Orders of the Russian Empire

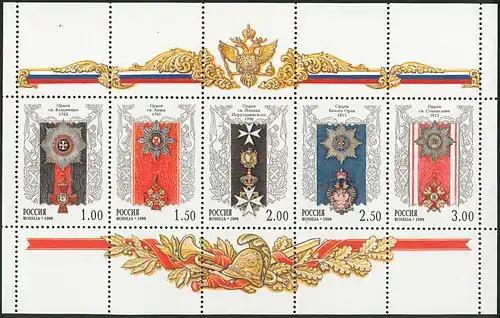
A series of five Russian postage stamps from 1999 with Orders of the Russian Empire

Since August 1844, on awards that were given to subjects of non–Christian faiths, images of Christian saints and their monograms on the Orders of Saint George, Saint Vladimir, Saint Anna, and so on were replaced by the state emblem of the Russian Empire – the double–headed eagle. This was done "so that when Asians (hereinafter all non–Christians) are awarded awards, their religion will always be indicated". In 1913, with the adoption of the new statute of the Military Order, the image of a horseman slaying a dragon and his monogram were returned to the Order of Saint George and the Crosses of Saint George.